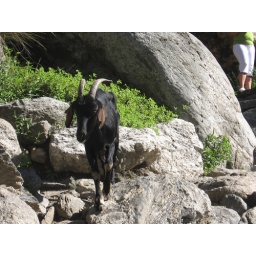
A black goat in the mountain